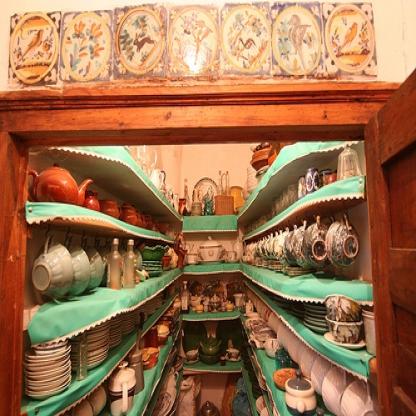
Scene: Indoor